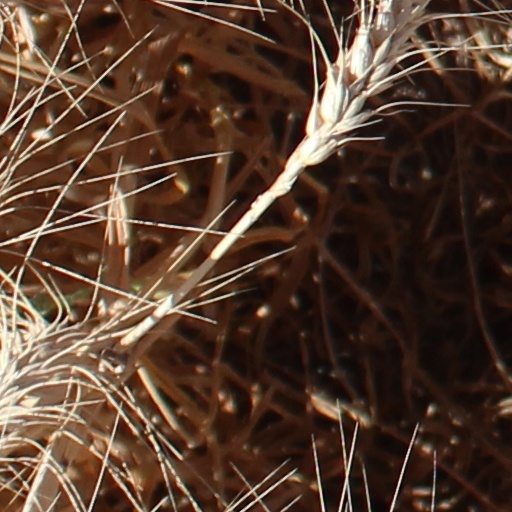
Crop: wheat